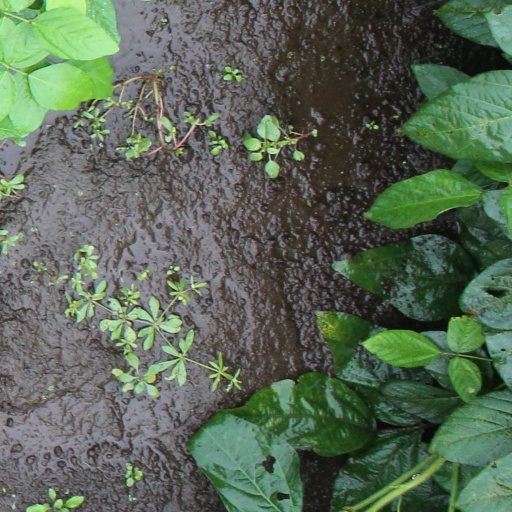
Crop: soybean